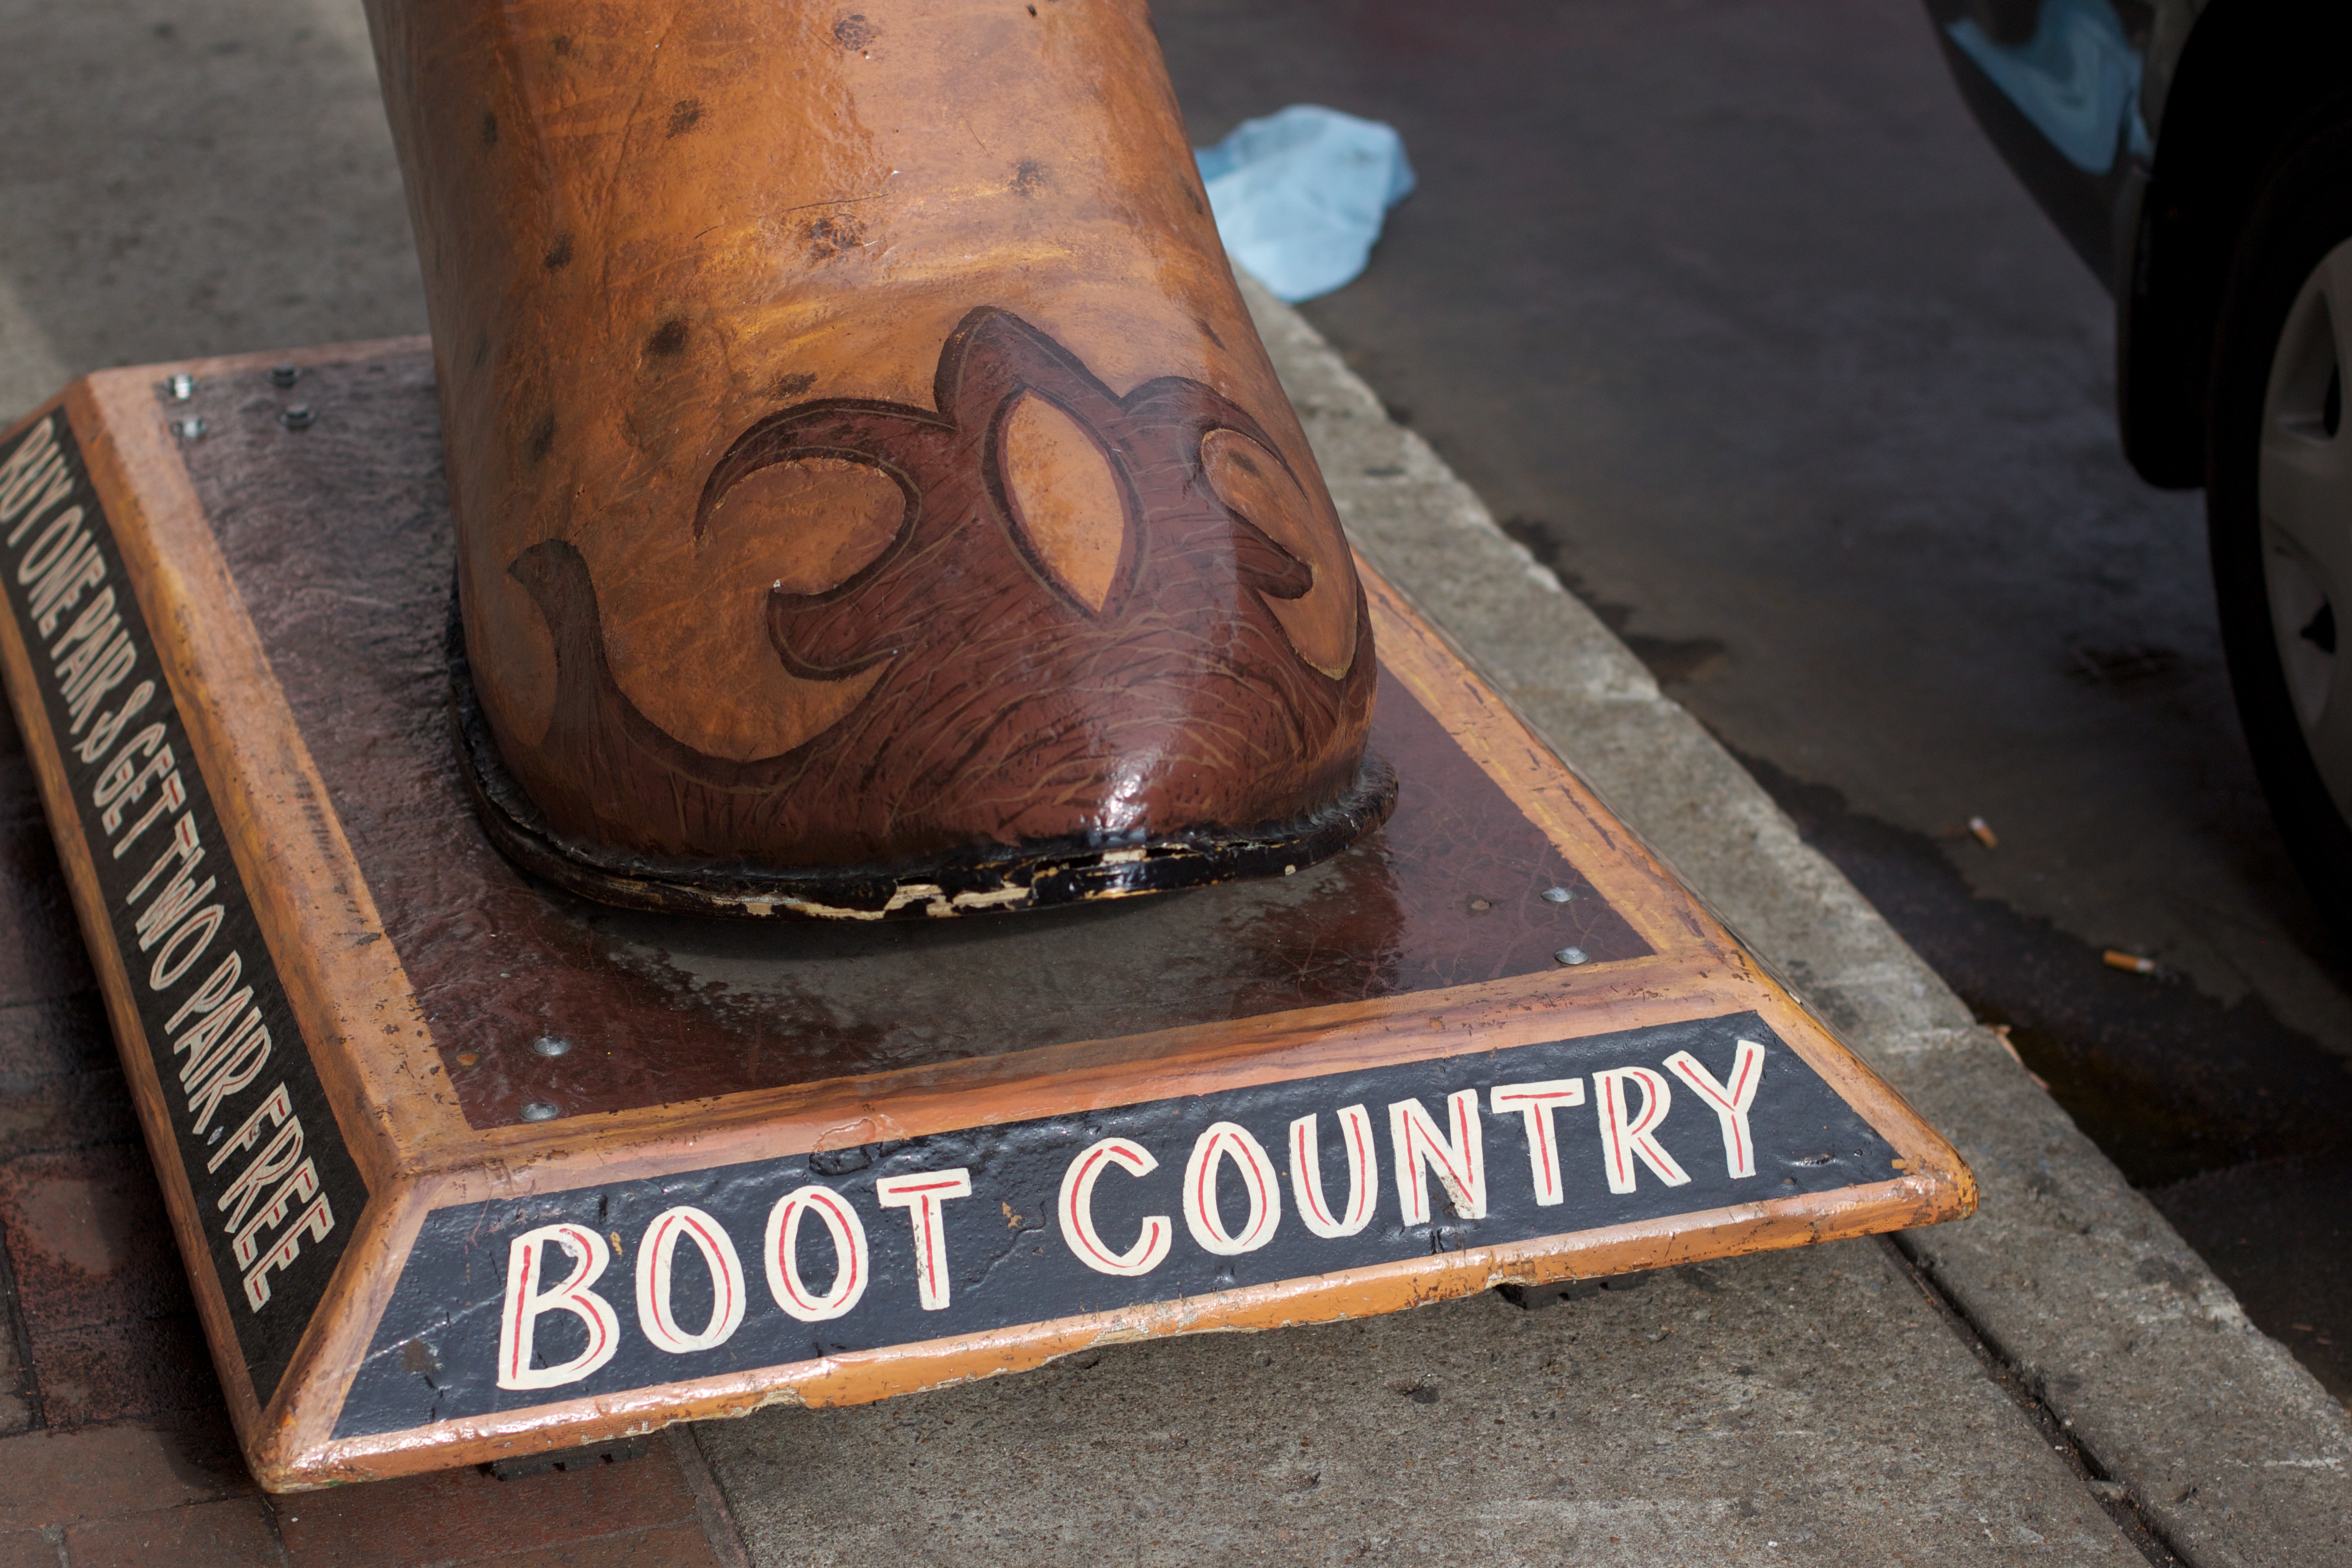
wood, carving, shape, odyssey